Gillian Bibby

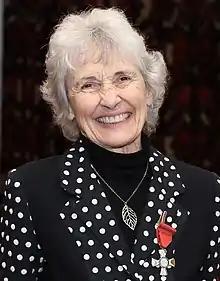
Bibby in 2020

Gillian Margaret Bibby (31 August 1945 – 7 August 2023) was a New Zealand composer, pianist, writer and teacher.